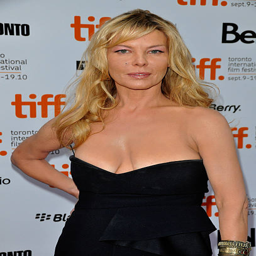
actor attends premiere during festival .